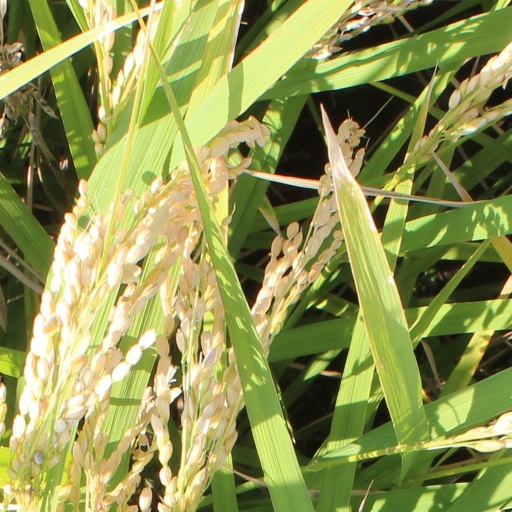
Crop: rice